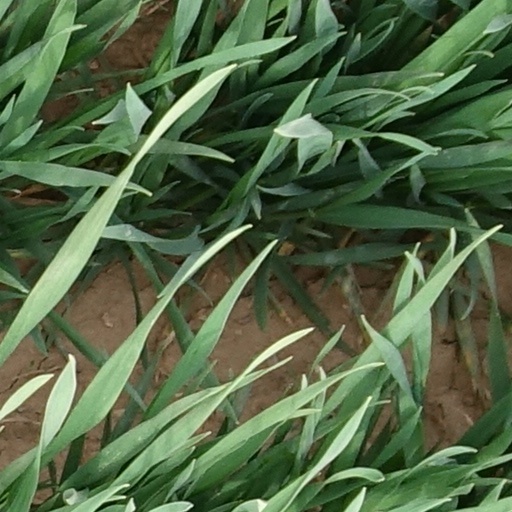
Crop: wheat